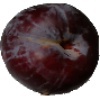
Label: Plum 1